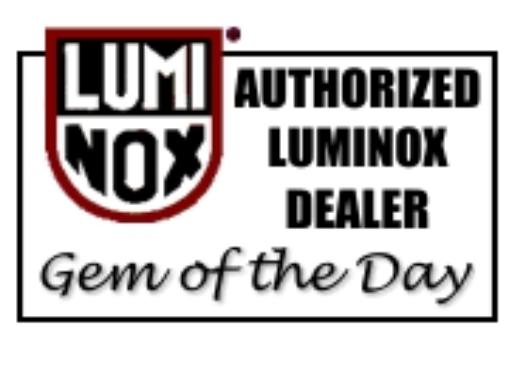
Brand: luminox
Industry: Clothes